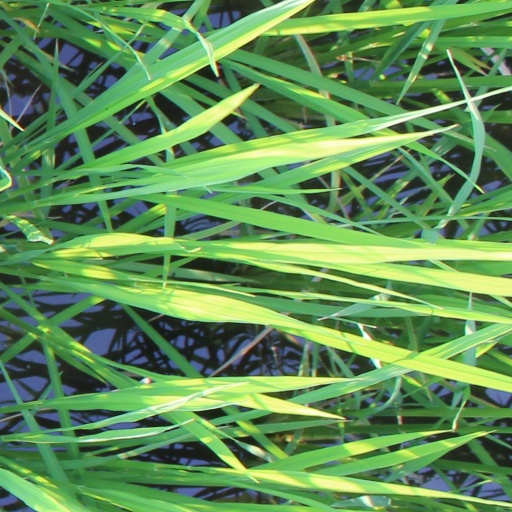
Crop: rice